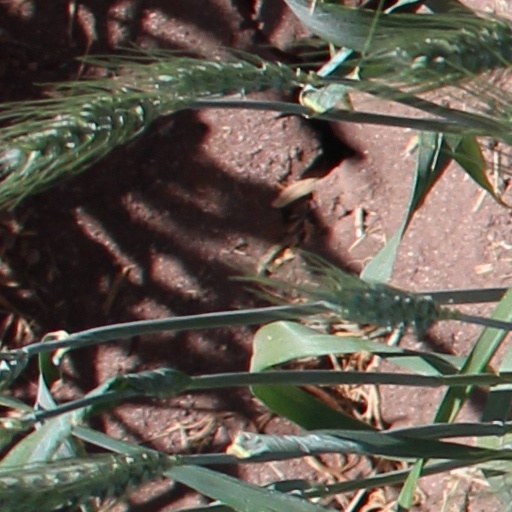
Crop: wheat